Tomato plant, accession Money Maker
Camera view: tilt-top (135 deg); turntable rotation: 330 degrees
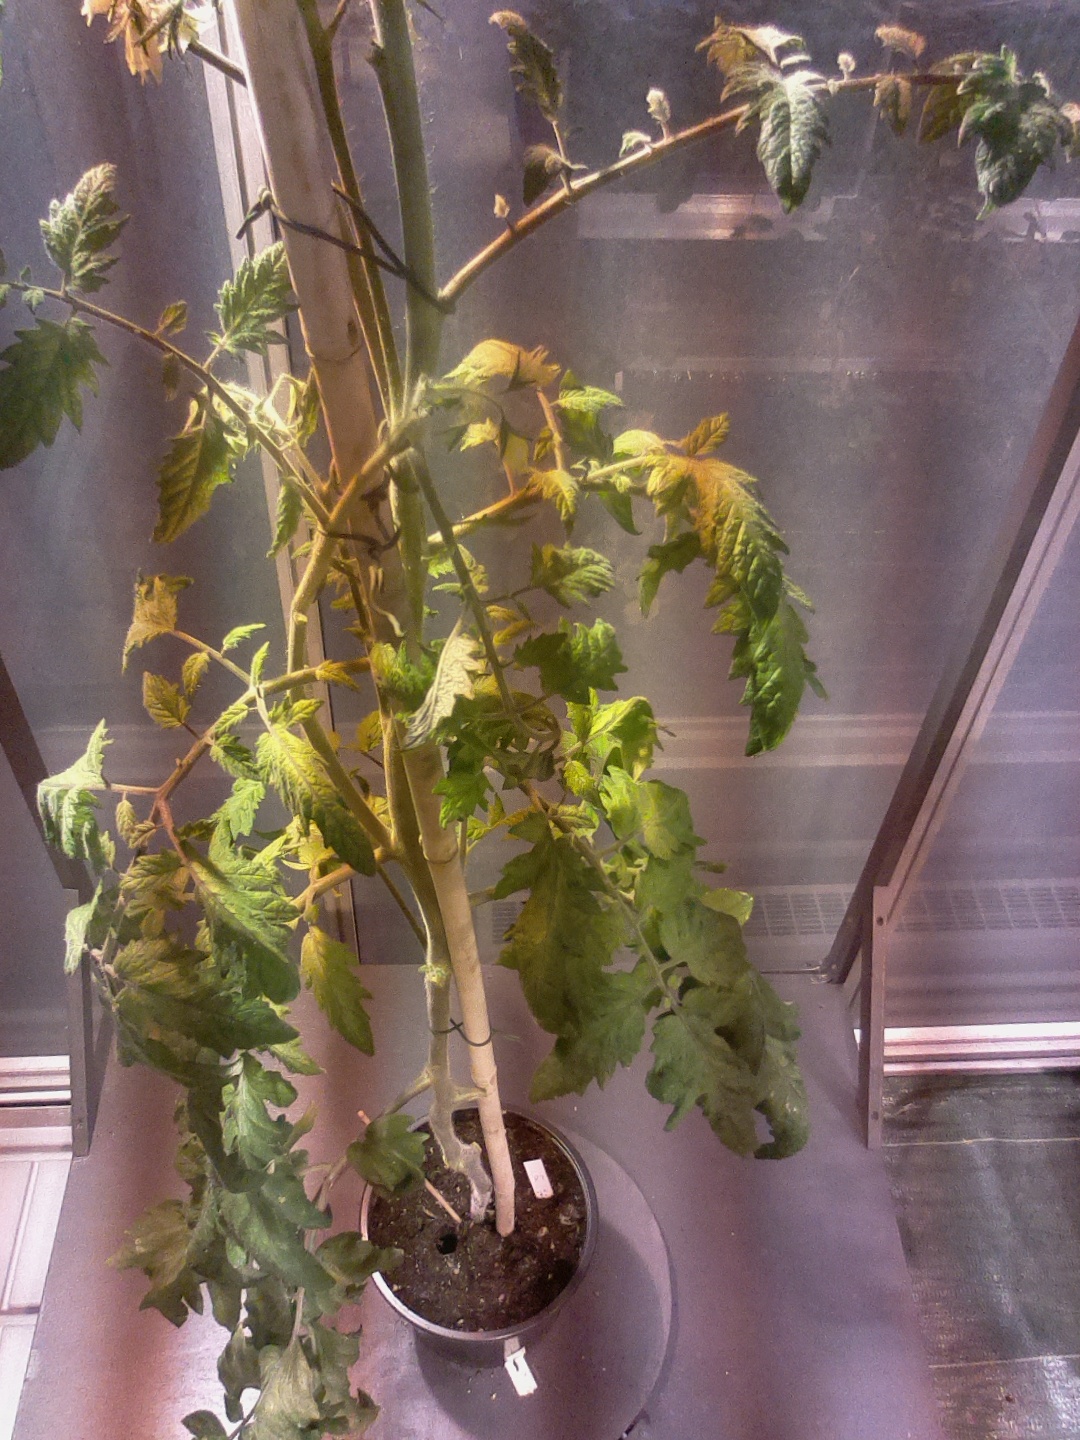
BBCH growth stage 73: 30%-40% of final fruit size